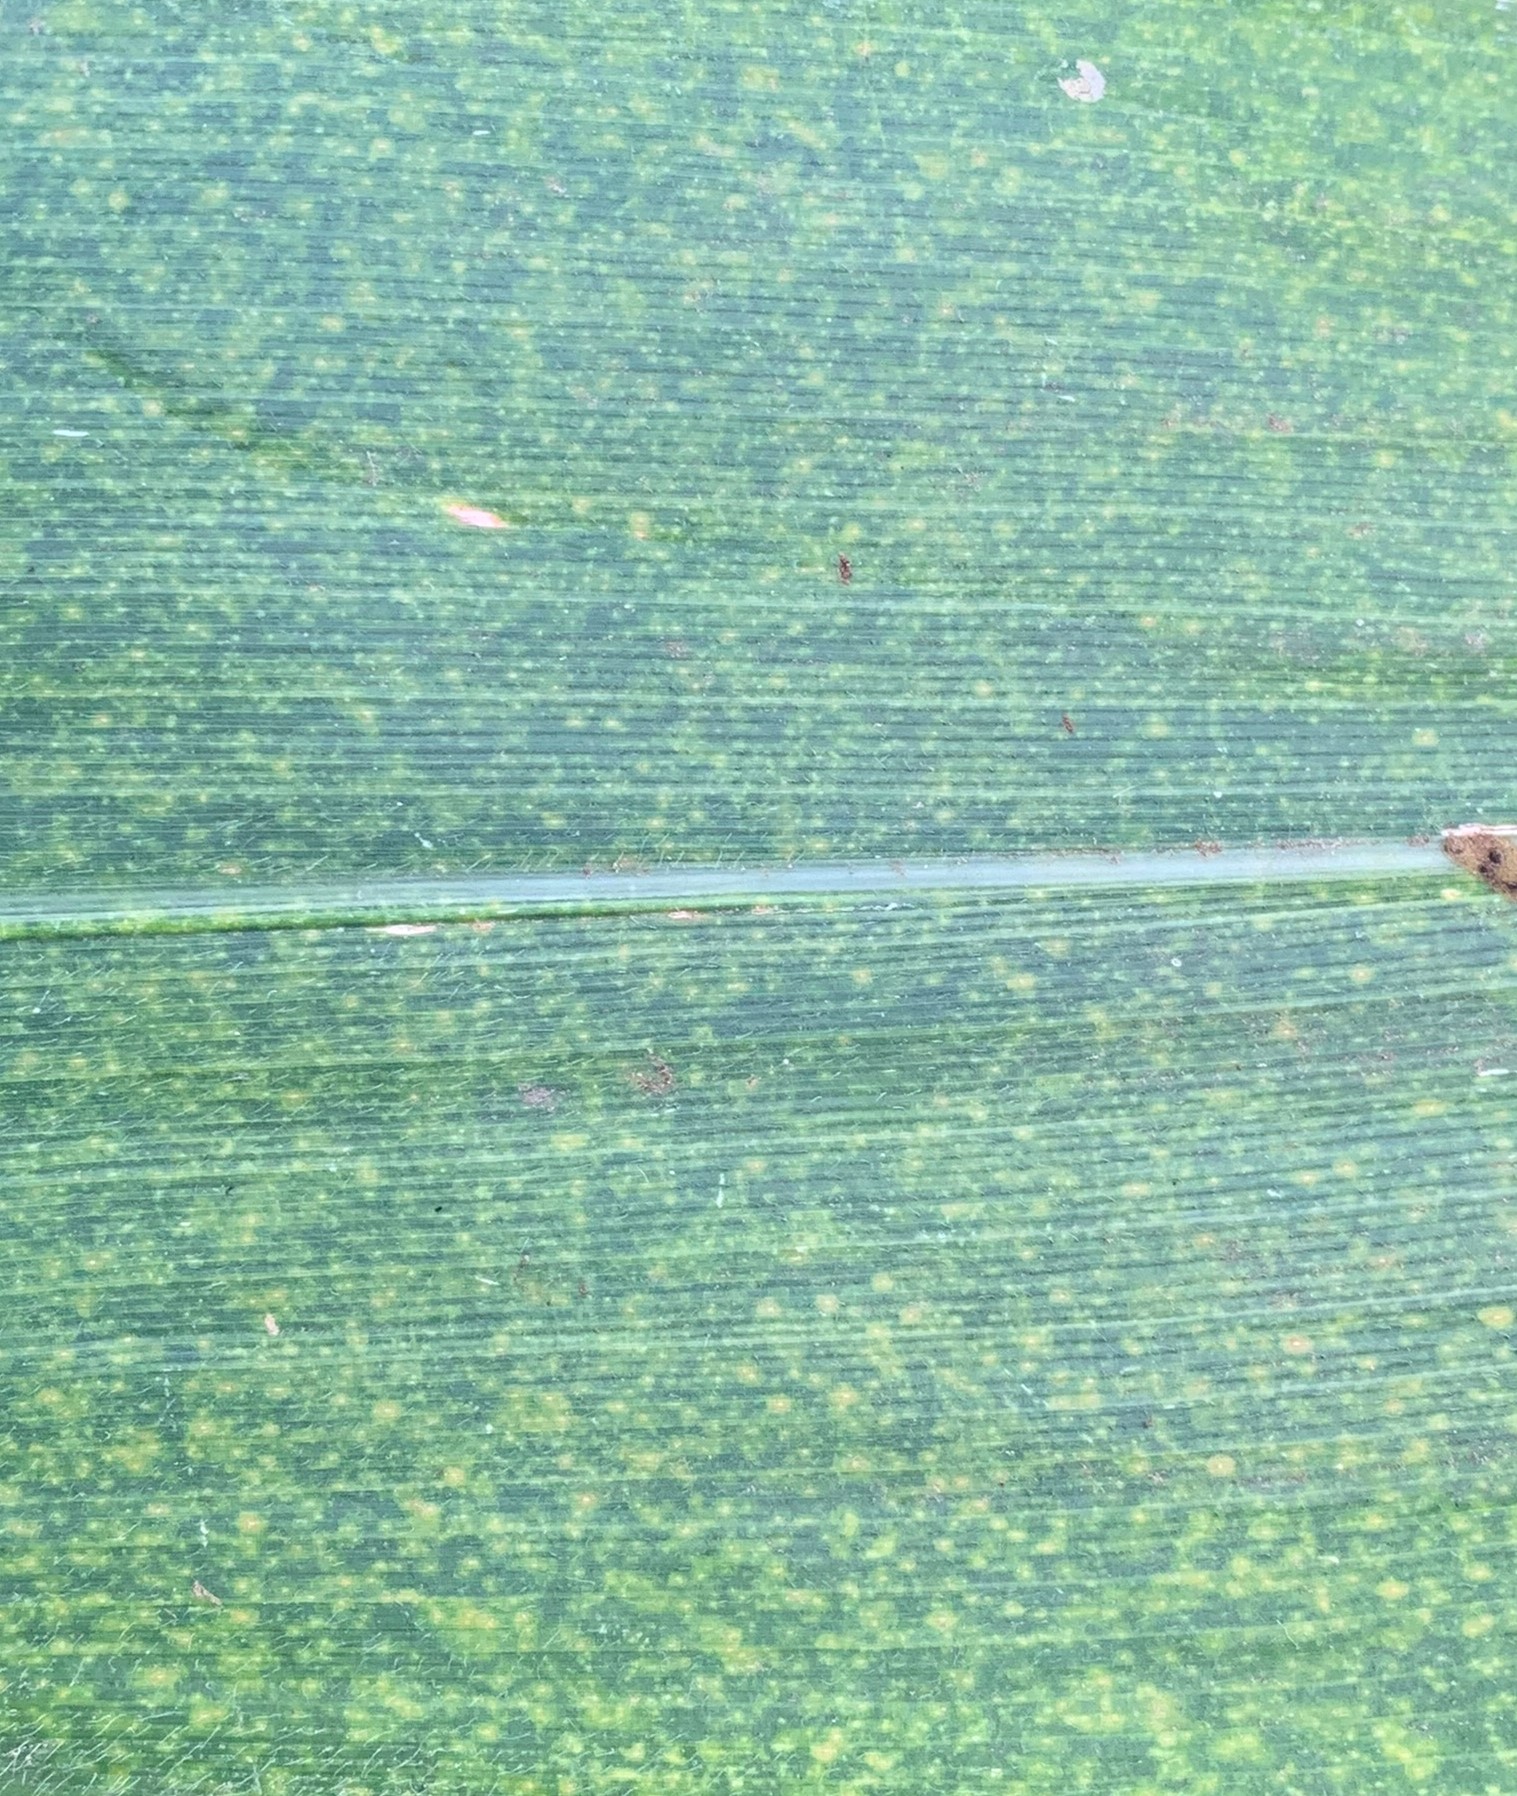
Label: MLN